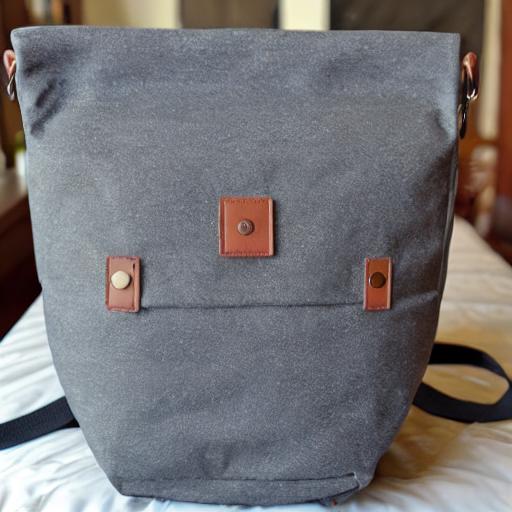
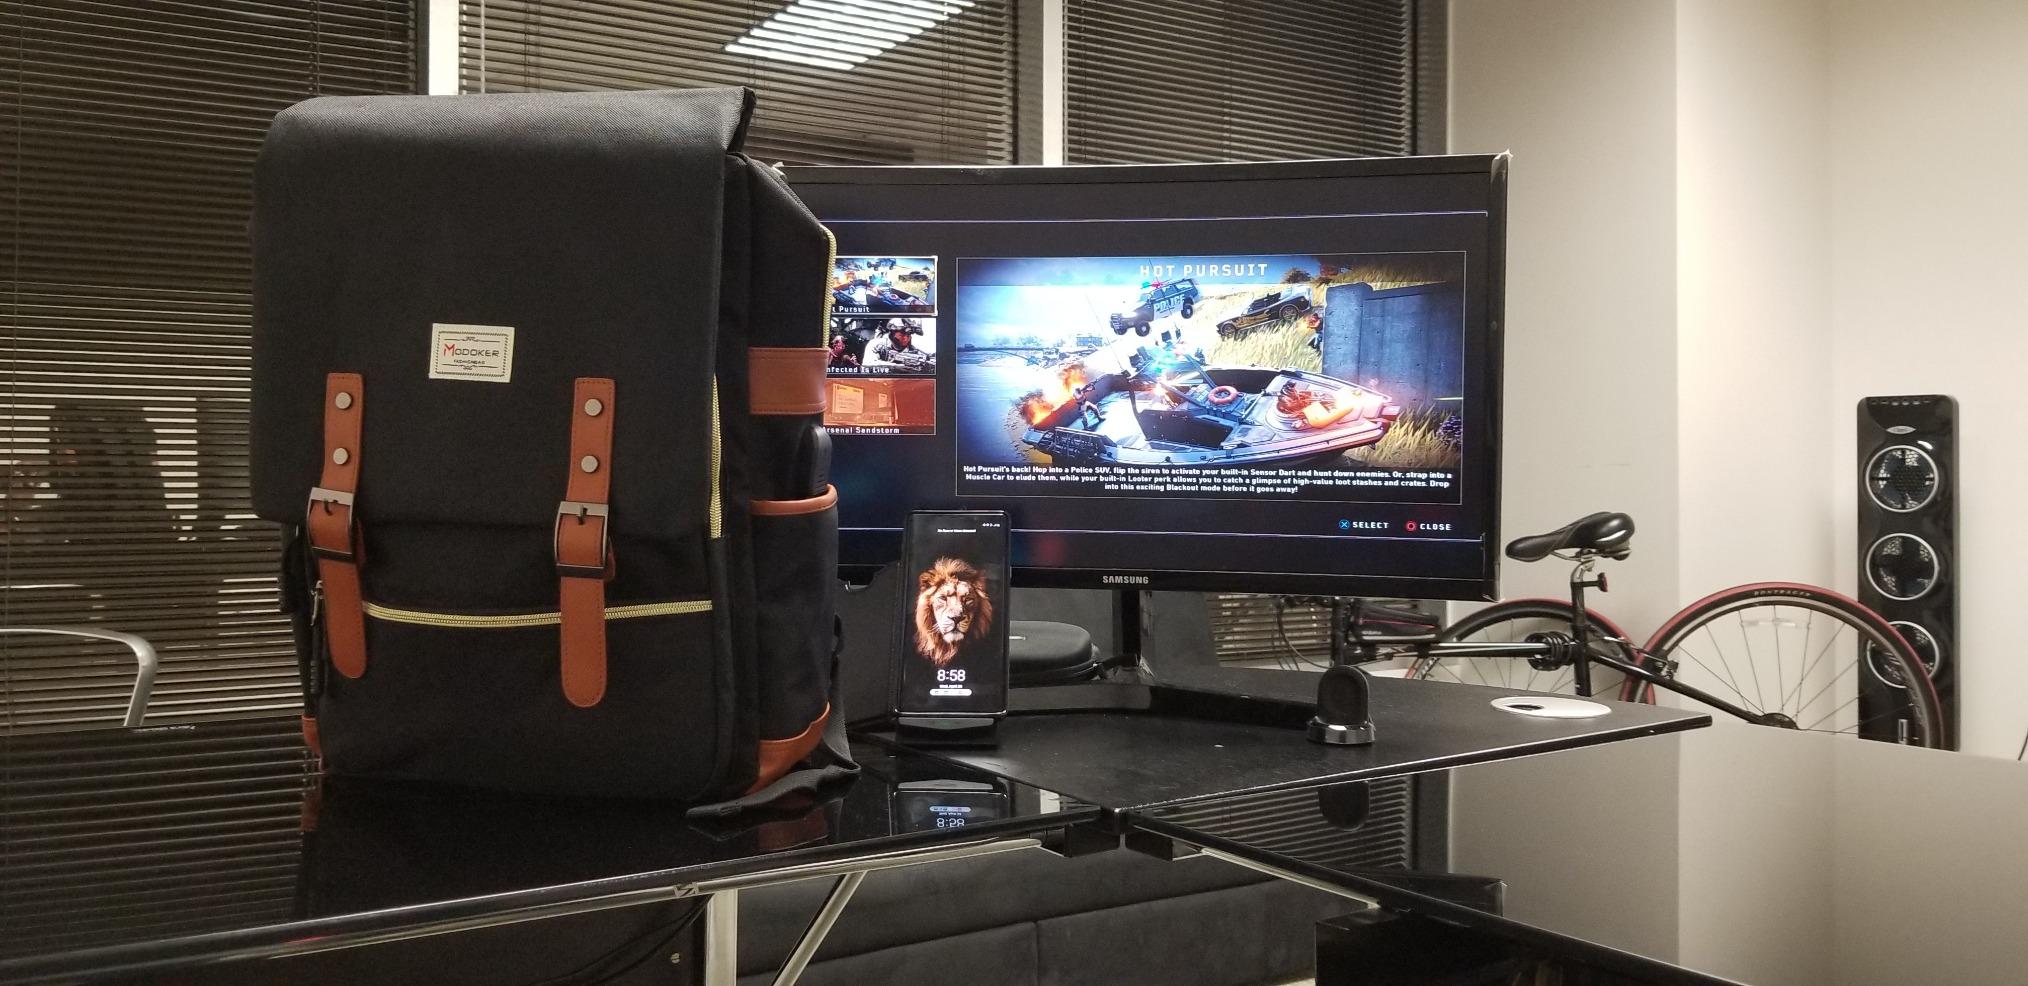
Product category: bag
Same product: no